Hilda Clark (model)

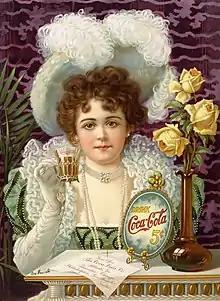
An 1890s advertisement showing model Hilda Clark in formal 19th century attire. The ad is entitled "Drink Coca-Cola 5¢".

Hilda Clark (1872 – May 5, 1932) was an American model and actress, known as the basis for the character depicted in the early-20th-century Coca-Cola advertisement "Drink Coca-Cola 5¢."